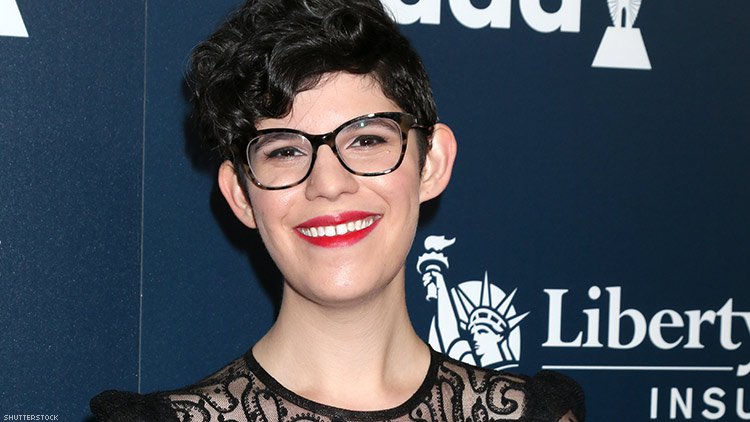
Gender: women